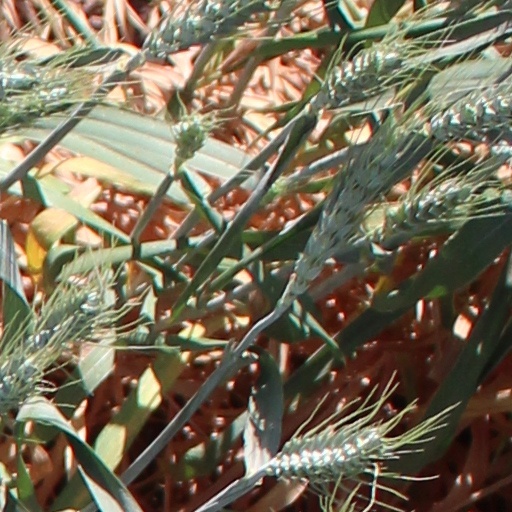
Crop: wheat